Sherborn Collection

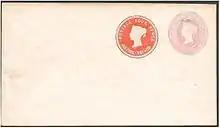
An 1876 1d stamped envelope with an additional 4d stamped-to-order imprinted stamp added to make the postage up to 5d. (Not from the Sherborn Collection).

The Sherborn Collection is a collection of 1841-85 Queen Victoria embossed 1d pink postal stationery stamped envelopes that forms part of the British Library Philatelic Collections. The collection was formed by C. Davis Sherborn and donated to the British Museum in 1913.